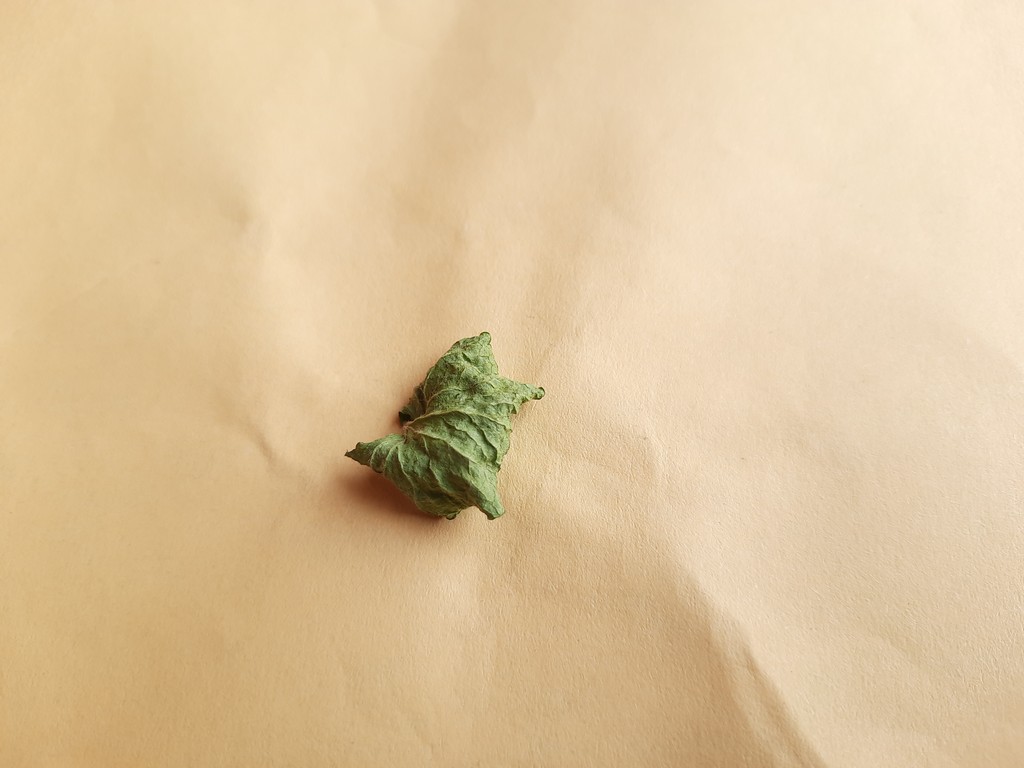
Label: Dried